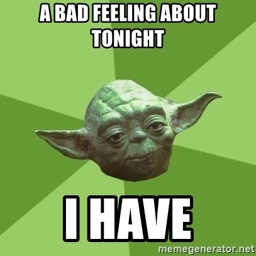
film character gives - a bad feeling i have